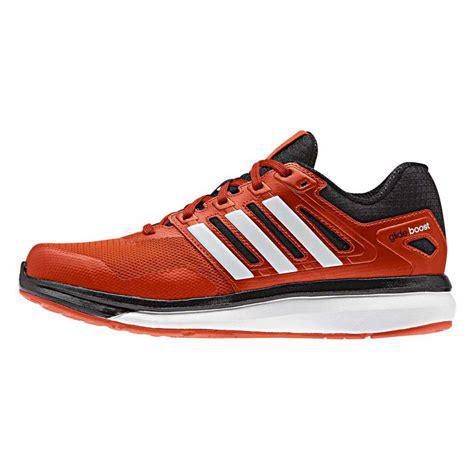
Brand: Adidas
Model: Supernova